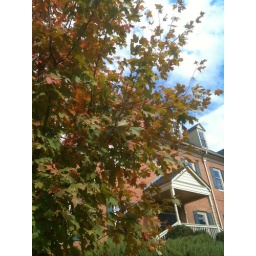
A tree in autumn fade by a building on my work campus.